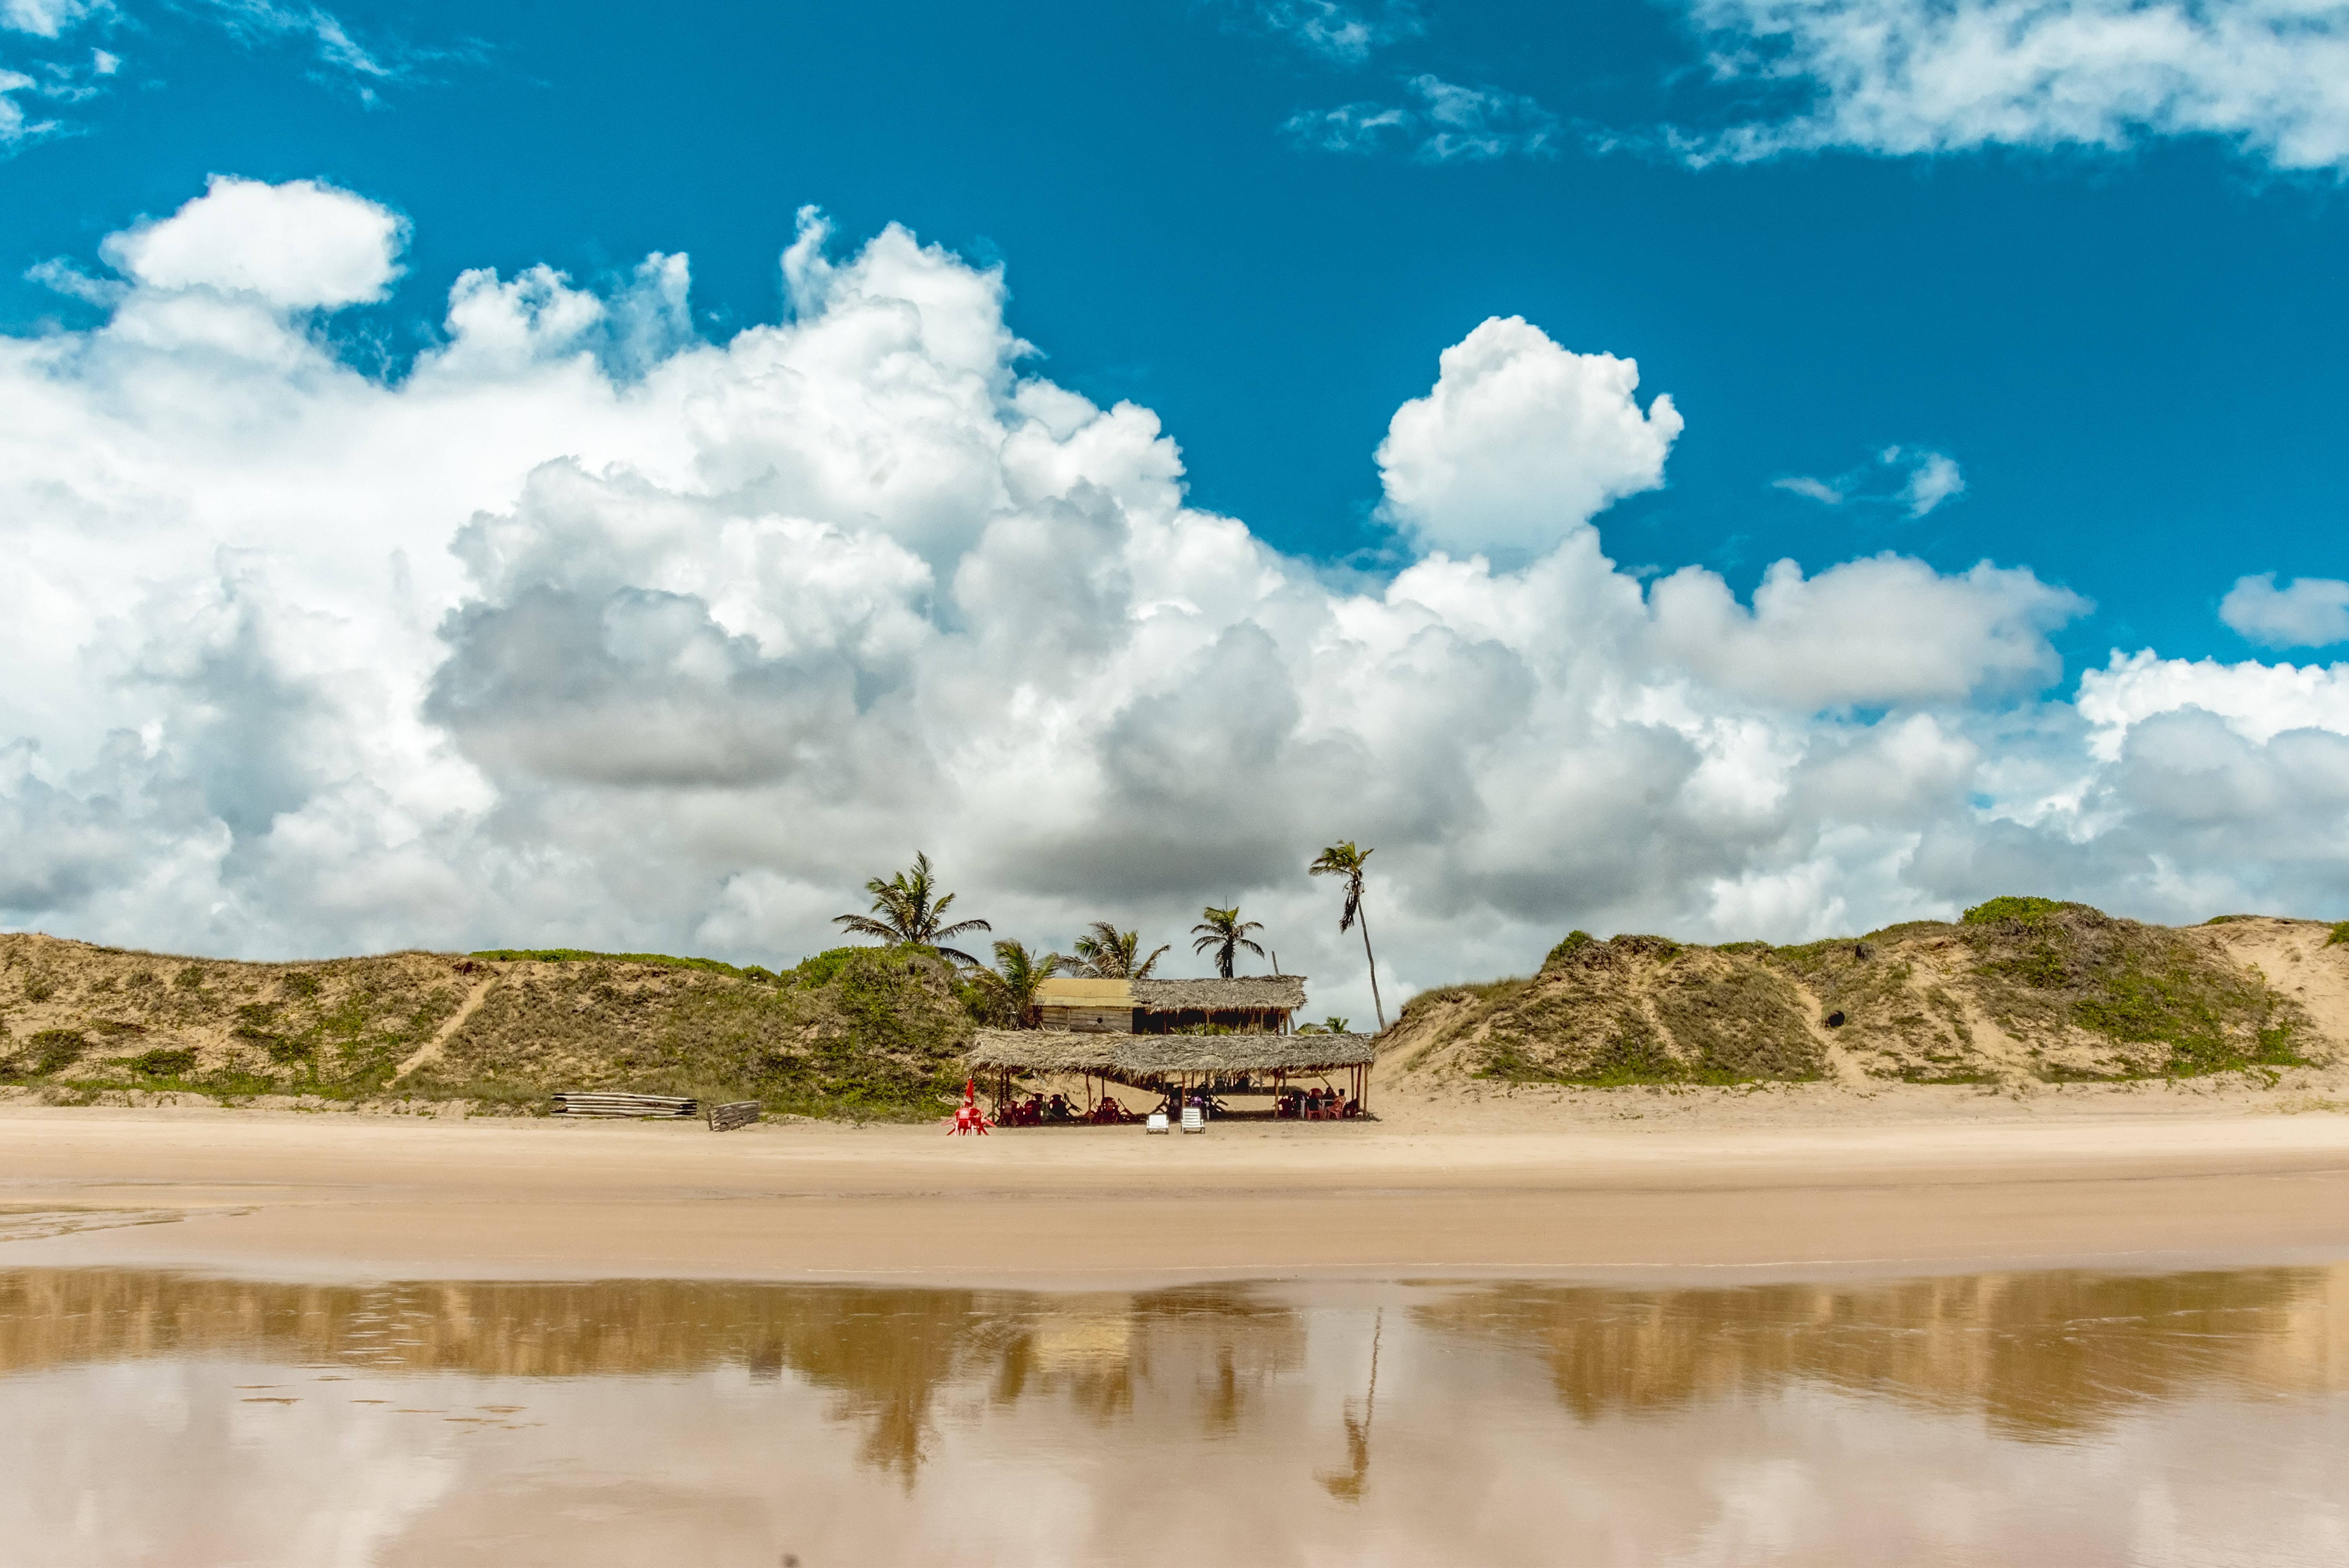
blue, sky, beach, mirror, landscape, nature, water, water resources, natural landscape, cloud, reflection, bank, river, tree, calm, sand, sea, cumulus, vehicle, tropics, lake, tourism